Sea of Azov

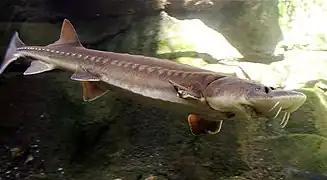
Sturgeons are among the major and most valuable commercial fish species of the Sea of Azov.

There are 183 ichthyofauna species from 112 genera and 55 families in the Sea of Azov region. Among them, there are 50 rare and 19 endangered species, and the sturgeon "Acipenser nudiventris" is probably extinct in the region.